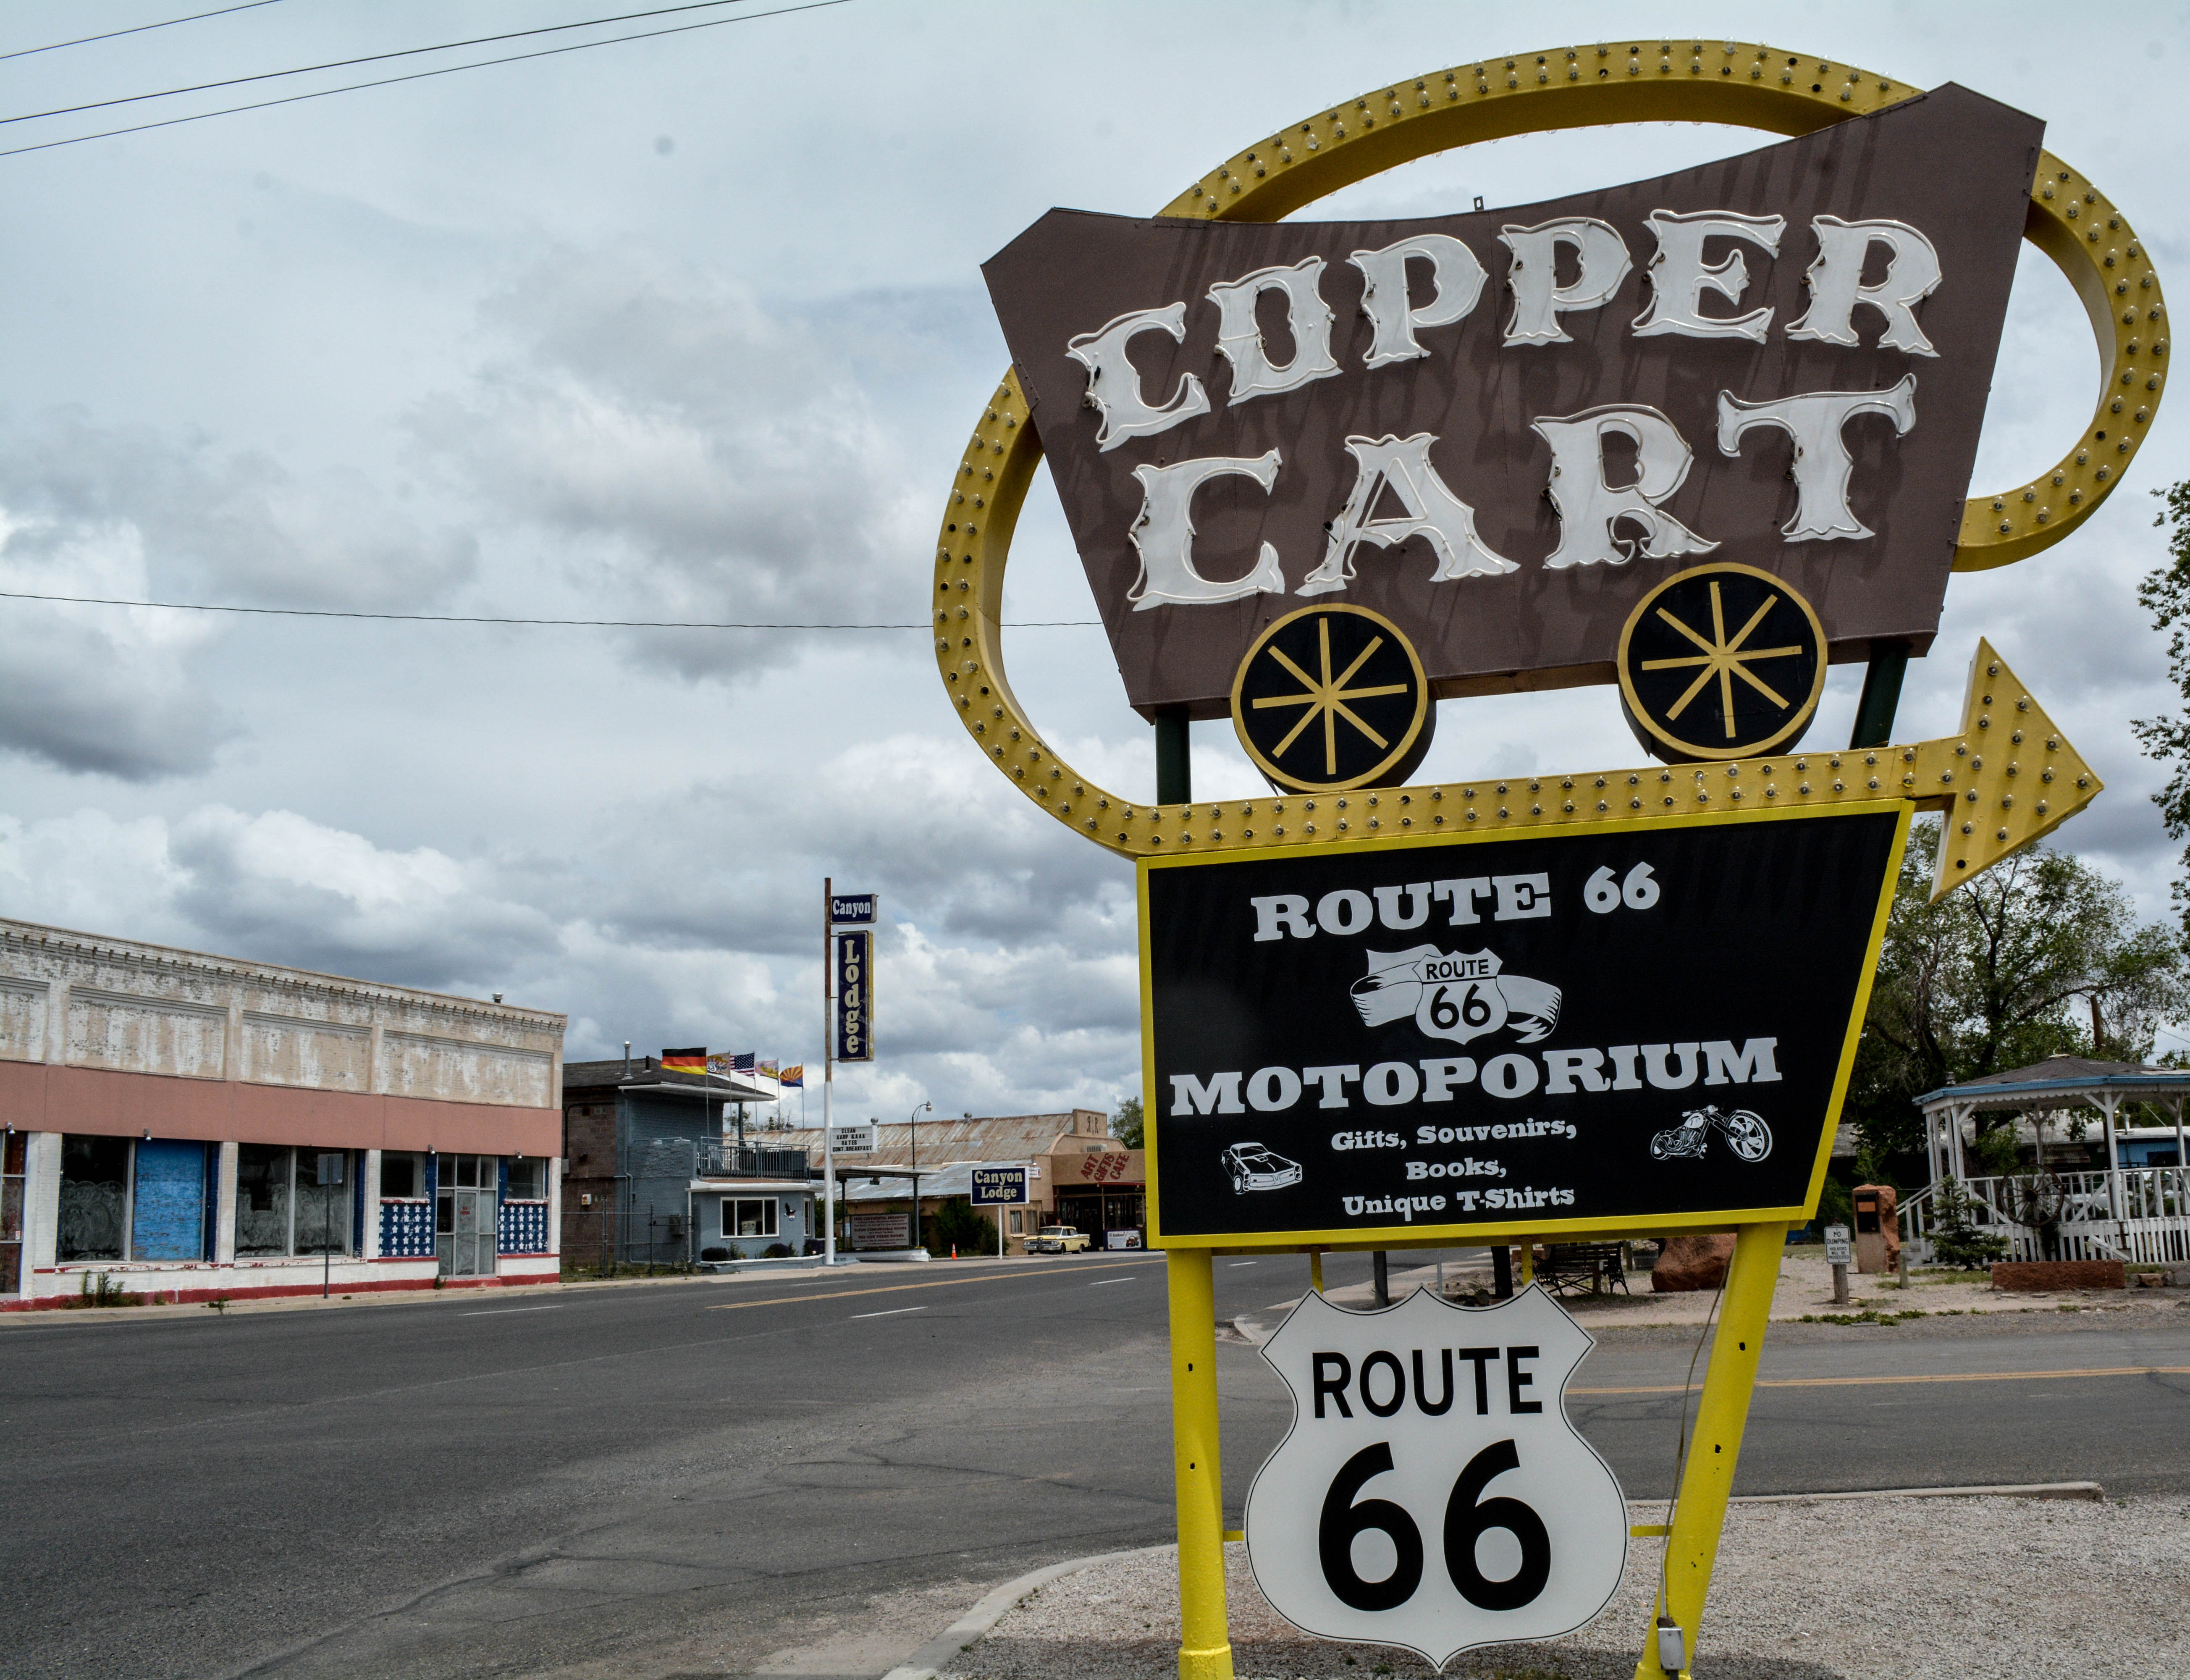
road, advertising, sign, banner, street sign, signage, traffic sign